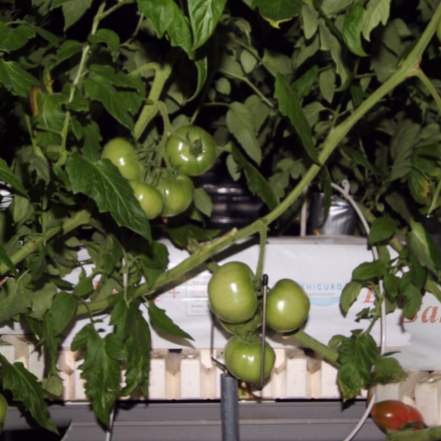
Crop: tomato